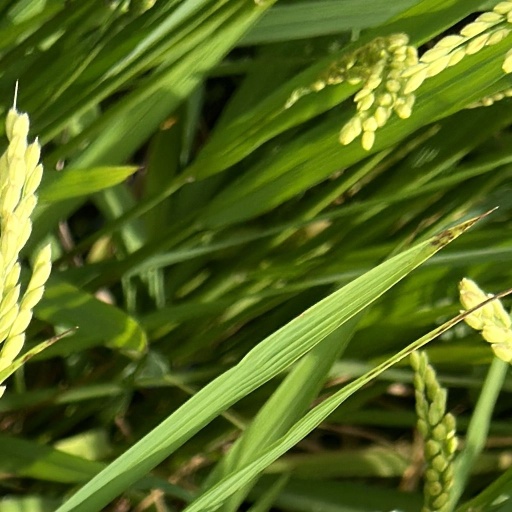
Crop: rice